Bethlem Royal Hospital

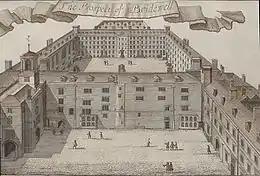
Aerial view looking into large enclosed courtyard of the Bridewell Palace

In 1546, the Lord Mayor of London, Sir John Gresham, petitioned the crown to grant Bethlem to the city. This petition was partially successful and Henry VIII reluctantly ceded to the City of London "the custody, order and governance" of the hospital and of its "occupants and revenues". This charter came into effect in 1547. The crown retained possession of the hospital while its administration fell to the city authorities. Following a brief interval when it was placed under the management of the governors of Christ's Hospital, from 1557 it was administered by the governors of Bridewell, a prototype house of correction at Blackfriars. Having been thus one of the few metropolitan hospitals to have survived the dissolution of the monasteries physically intact, this joint administration continued, not without interference by both the crown and city, until incorporation into the National Health Service in 1948.